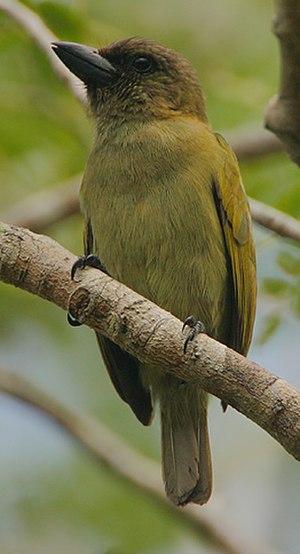
Le Barbican olivâtre est une espèce d'oiseaux de la famille des Lybiidae, dont l'aire de répartition s'étend sur le Kenya, la Tanzanie, le Malawi, le Mozambique et l'Afrique du Sud.